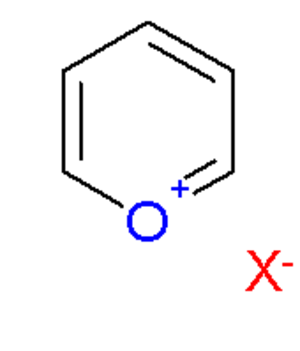
Une liaison carbone-oxygène est une liaison covalente entre un atome de carbone et un atome d'oxygène, l'une des liaisons les plus abondantes — avec la liaison carbone-hydrogène et la liaison carbone-carbone — en chimie organique et en biochimie.